2018 Finnish presidential election

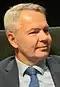
The 2012 presidential candidate for Green League, Pekka Haavisto, reprised his candidacy

The Centre Party decided on 30 November 2015 that the party would choose their presidential candidate already in June 2016. Soon after, former prime minister and Centre Party's presidential candidate in 2006 election, Matti Vanhanen, announced that he would run for candidacy. Prime Minister Juha Sipilä declined his interest early on. Other prominent names in speculations for the candidacy were the former prime ministers Esko Aho and Anneli Jäätteenmäki, and former minister of Economic Affairs Olli Rehn. Rehn declined the possibility stating that it wouldn't be possible to combine his duties as cabinet minister with campaigning. Aho did not comment his interest in candidacy, but it was considered unlikely for him to seek presidential nomination, as he was a candidate for the supervisory board of Sberbank at the time. Jäätteenmäki, an incumbent vice president of the European Parliament, said running for president was "not on her agenda".